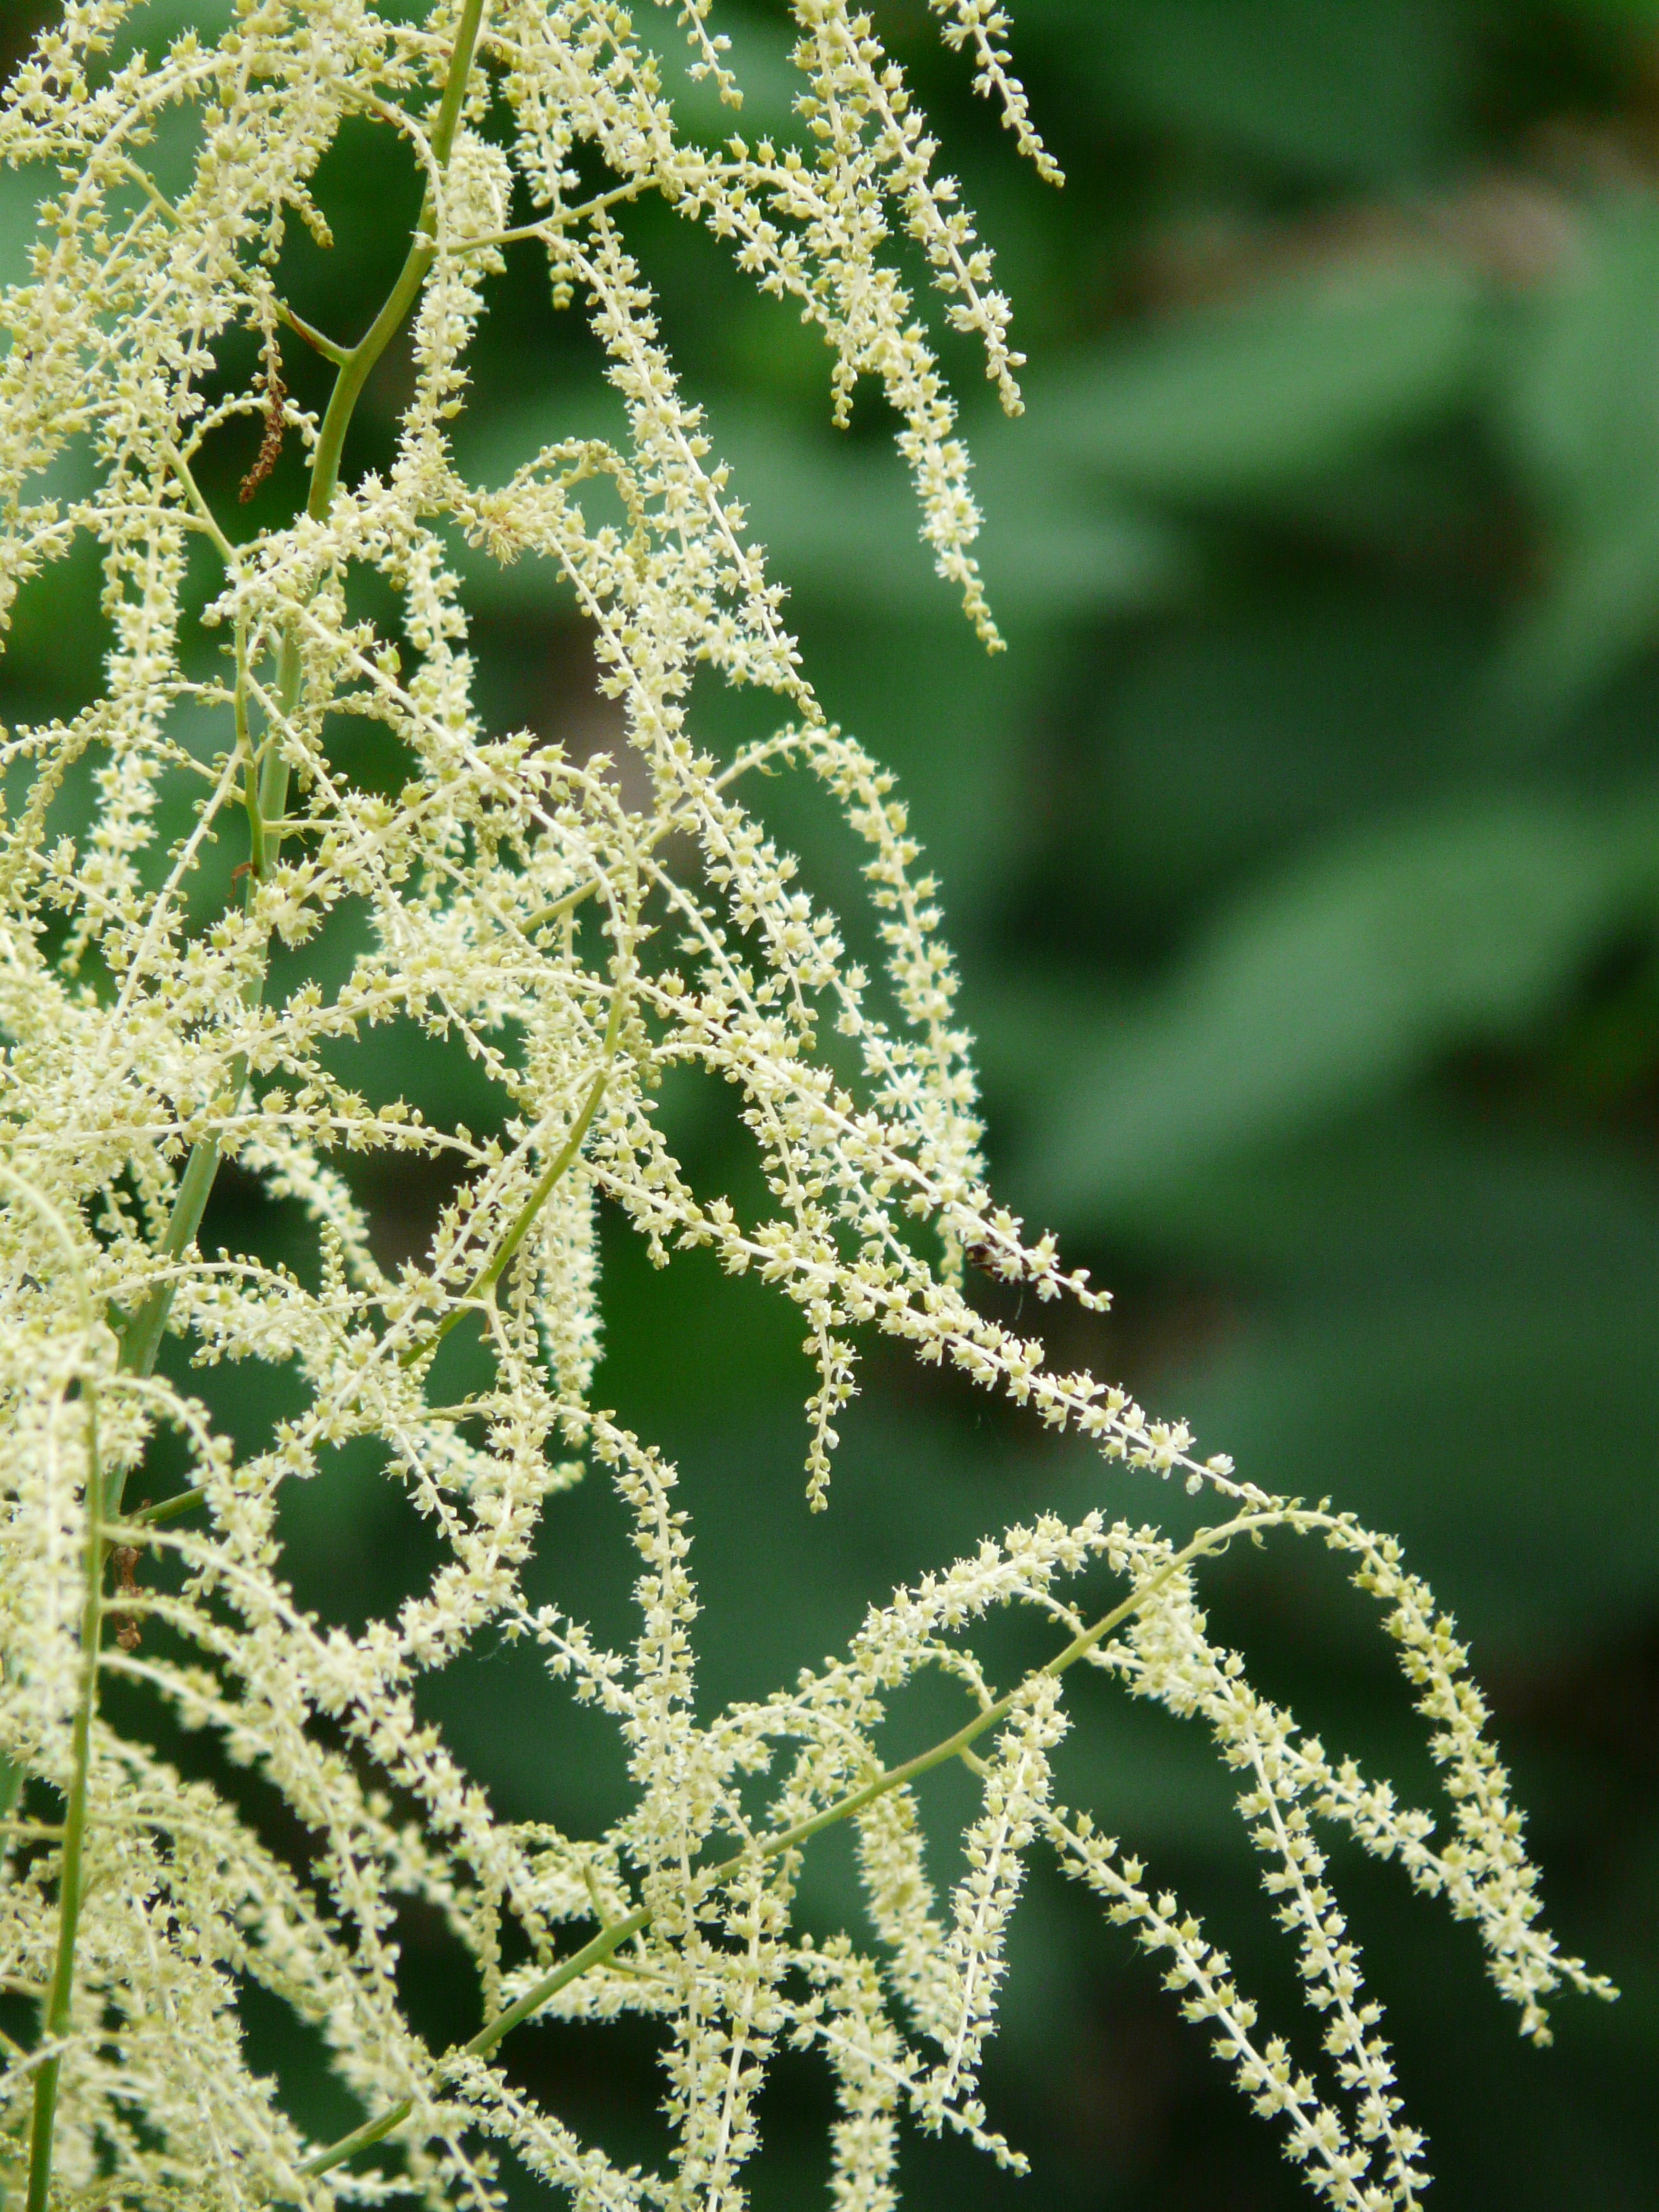
tree, branch, blossom, dew, plant, white, leaf, flower, bloom, frost, green, herb, botany, flora, shrub, moisture, macro photography, herbaceous plant, gei bart, land plant, forests gei bart, aruncus